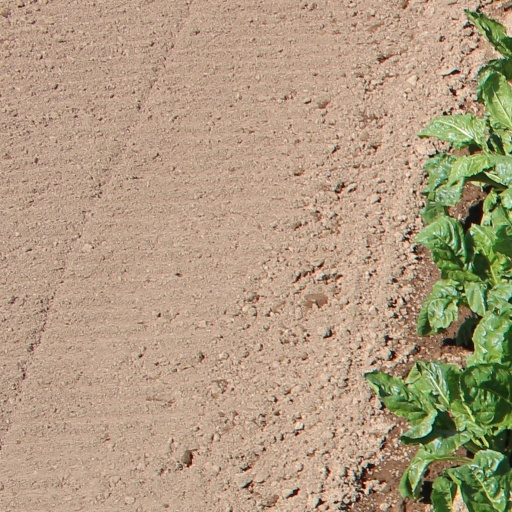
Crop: sugar beet